Akiva Librecht

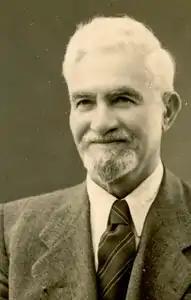
Akiva Librecht's Portrait

Akiva Librecht (1876 – March 3, 1958) was a founding member of Petah Tikva, Israel, and a member of its first council, which he headed in 1912–13. He was also a member of the Kfar Saba council.